Territory Day

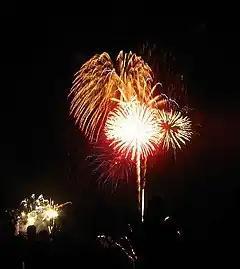
Fireworks going off to celebrate Territory Day 2008 in The Gardens, Northern Territory

Territory Day is a holiday widely celebrated in the Northern Territory of Australia on 1 July that commemorates the territory achieving self-government in 1978. The holiday has been famously commemorated with fireworks since the early 1980s. Popularly known as Cracker Night, Territorians are provided five hours to legally blow up fireworks without needing a permit or special training, the only instance of its kind in Australia.